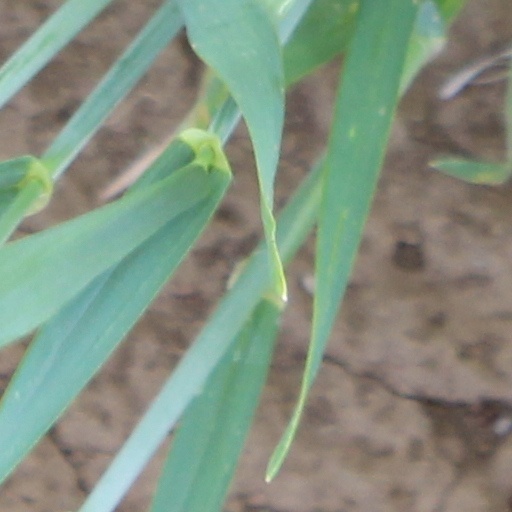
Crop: wheat